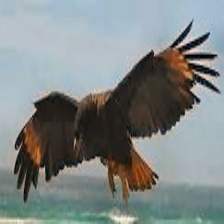
Species: STRIATED CARACARA
Scientific name: PHALCOBOENUS AUSTRALIS